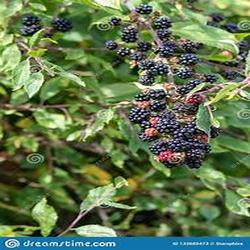
Label: Blackberry